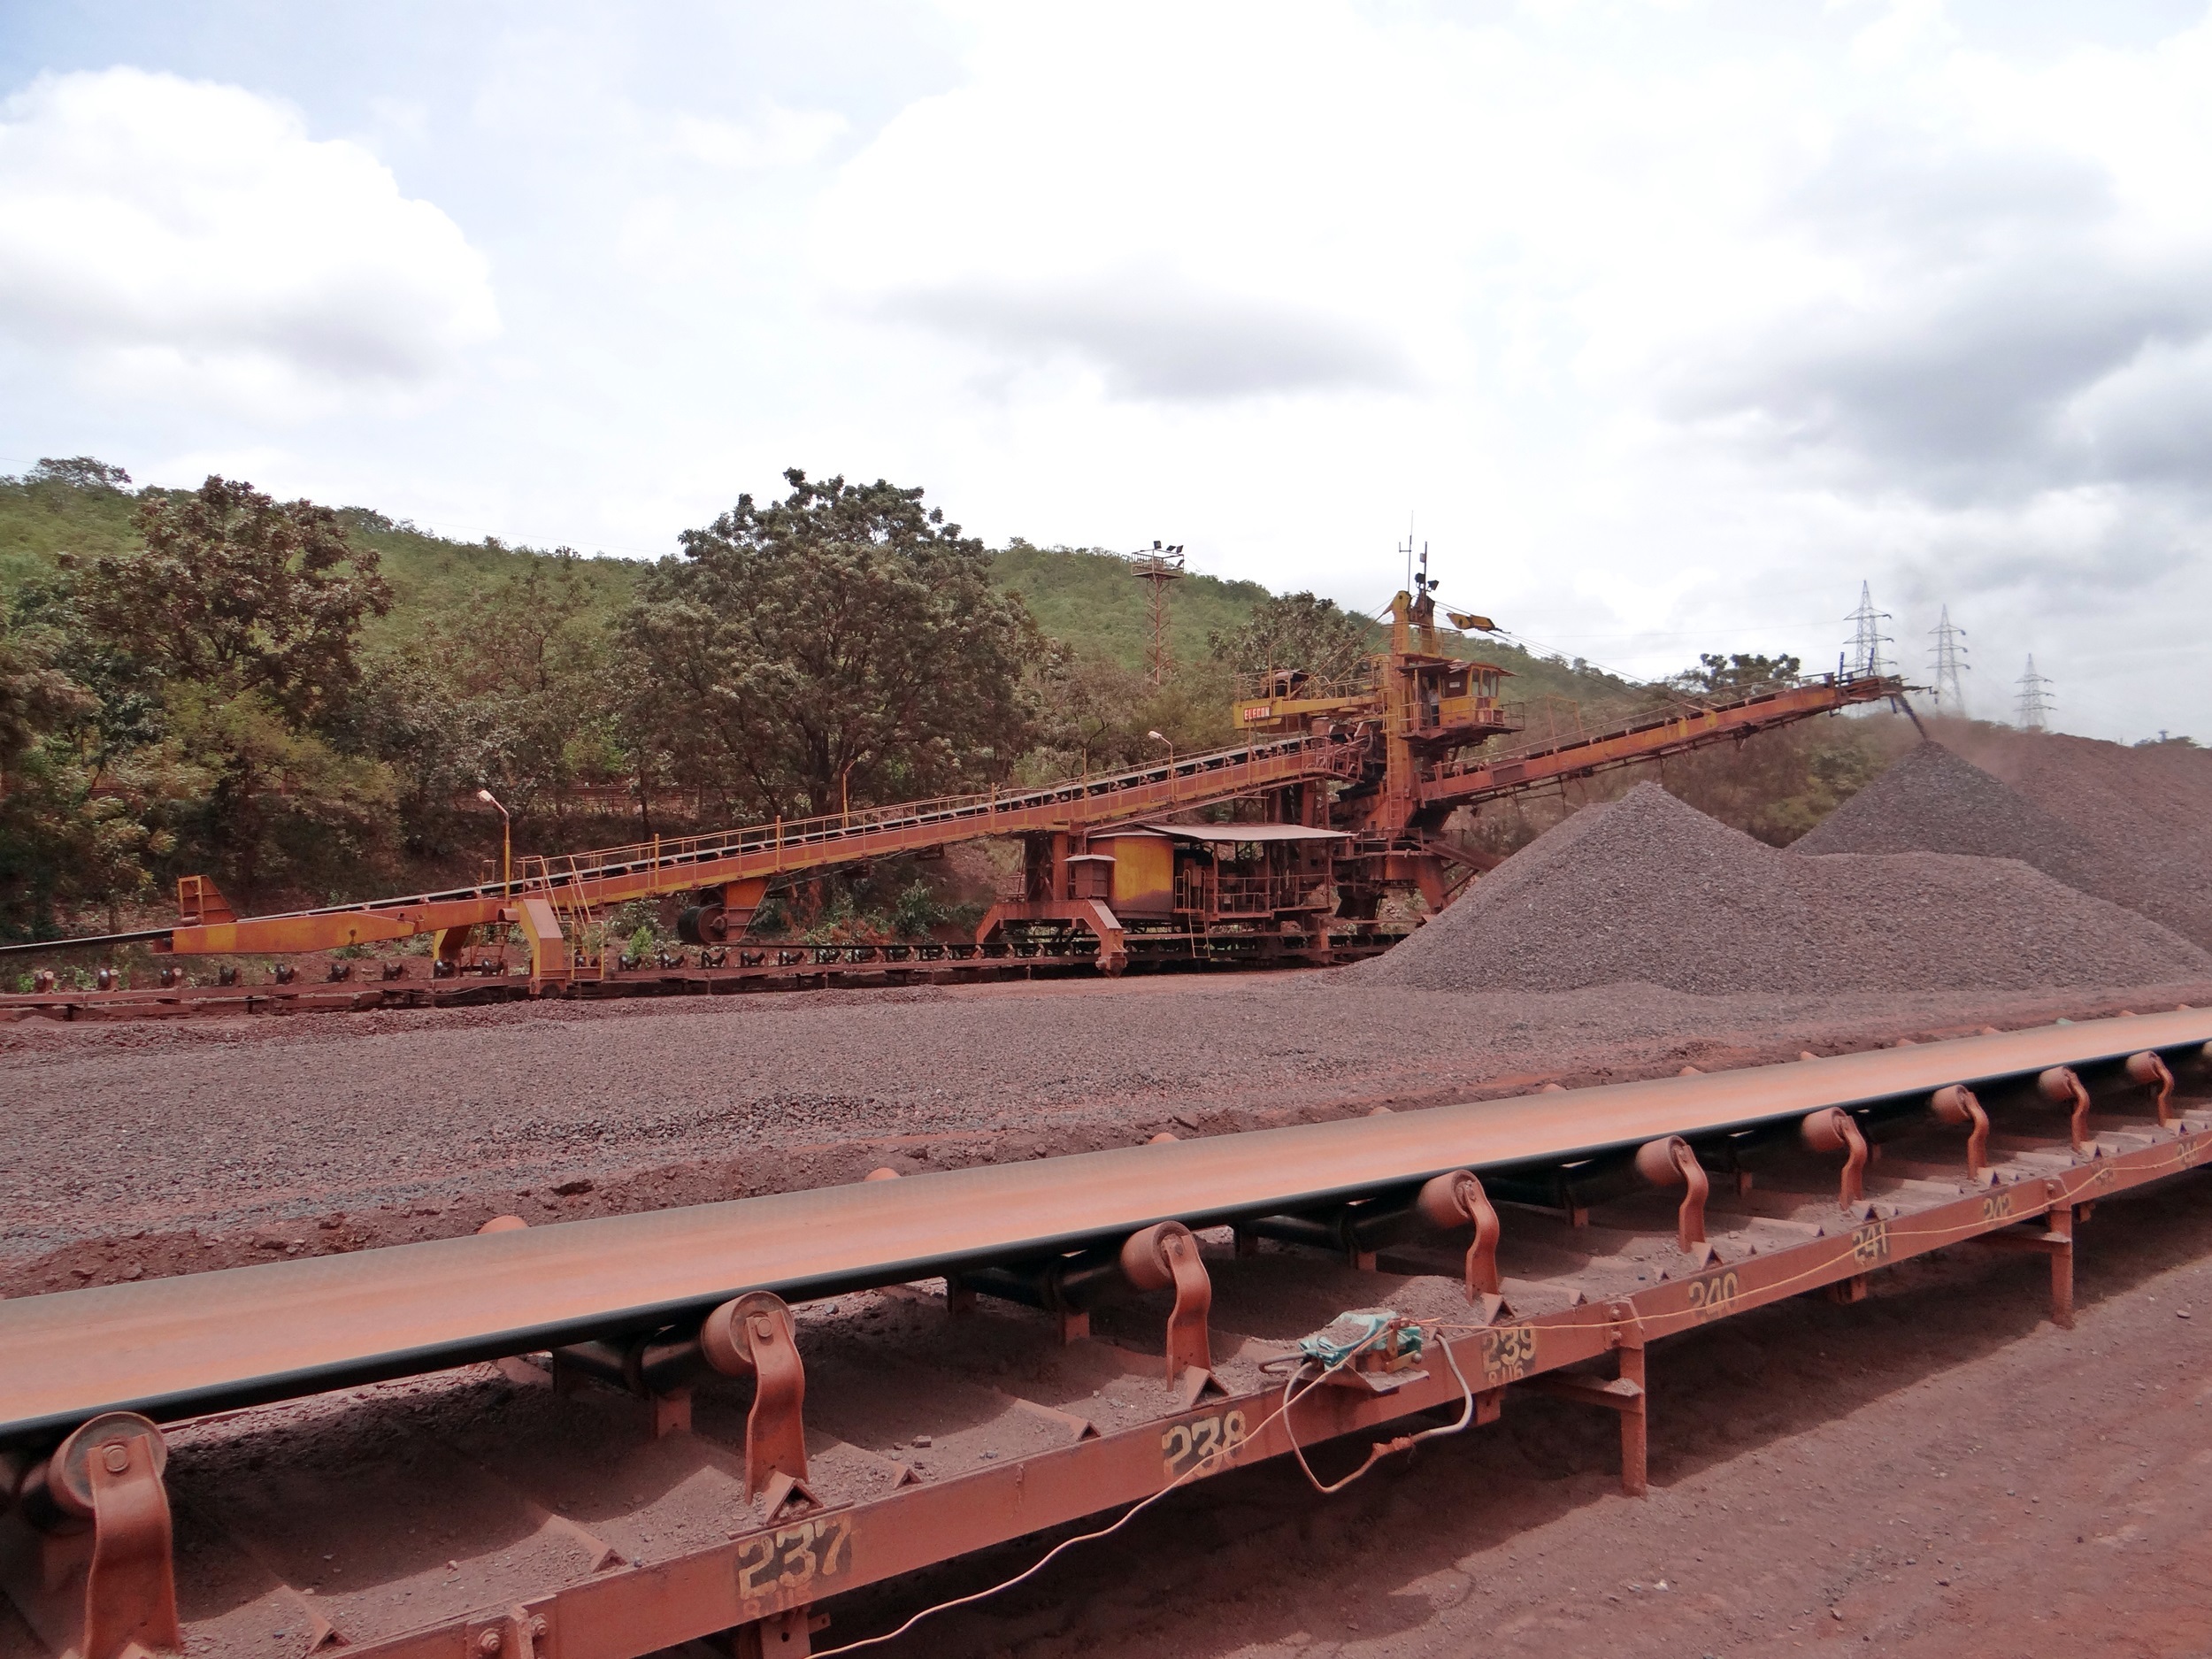
track, bridge, transport, vehicle, industrial, iron, india, mine, pit, mineral, mining, karnataka, iron ore, conveyor, opencast, sandur, bellary